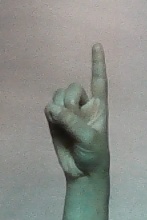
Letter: bb